Angelina Weld Grimké

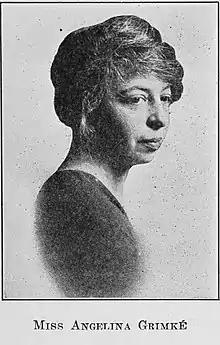
Angelina W. Grimké from a 1923 publication

When Grimké and Sarah Stanley married, they faced strong opposition from her family, due to concerns over race. The marriage did not last very long. Soon after their daughter Angelina's birth, Sarah left Archibald and returned with the infant to the Midwest. After Sarah began a career of her own, she sent Angelina, then seven, back to Massachusetts to live with her father. Angelina Grimké would have little to no contact with her mother after that. Sarah Stanley committed suicide several years later.